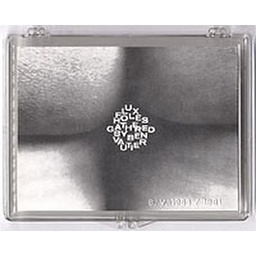
by Ben Vautier, 1964. Transparent plastic box from original Fluxus source, containing fifteen plastic drinking straws.